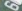
Number: 6